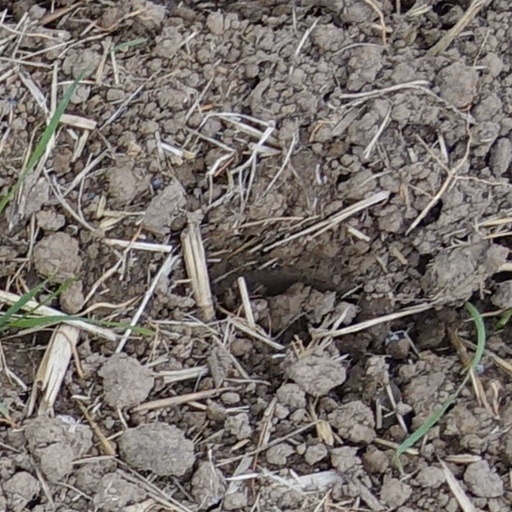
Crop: wheat